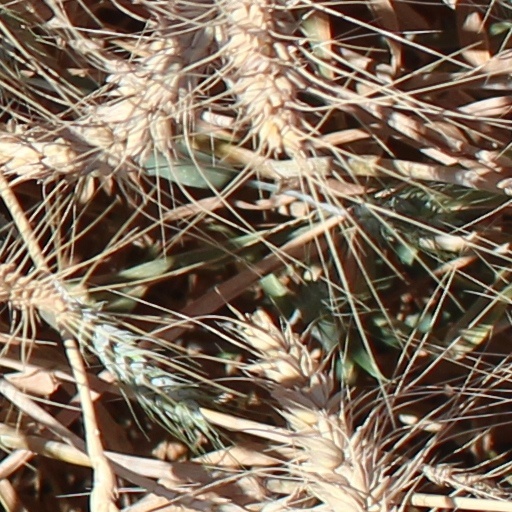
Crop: wheat